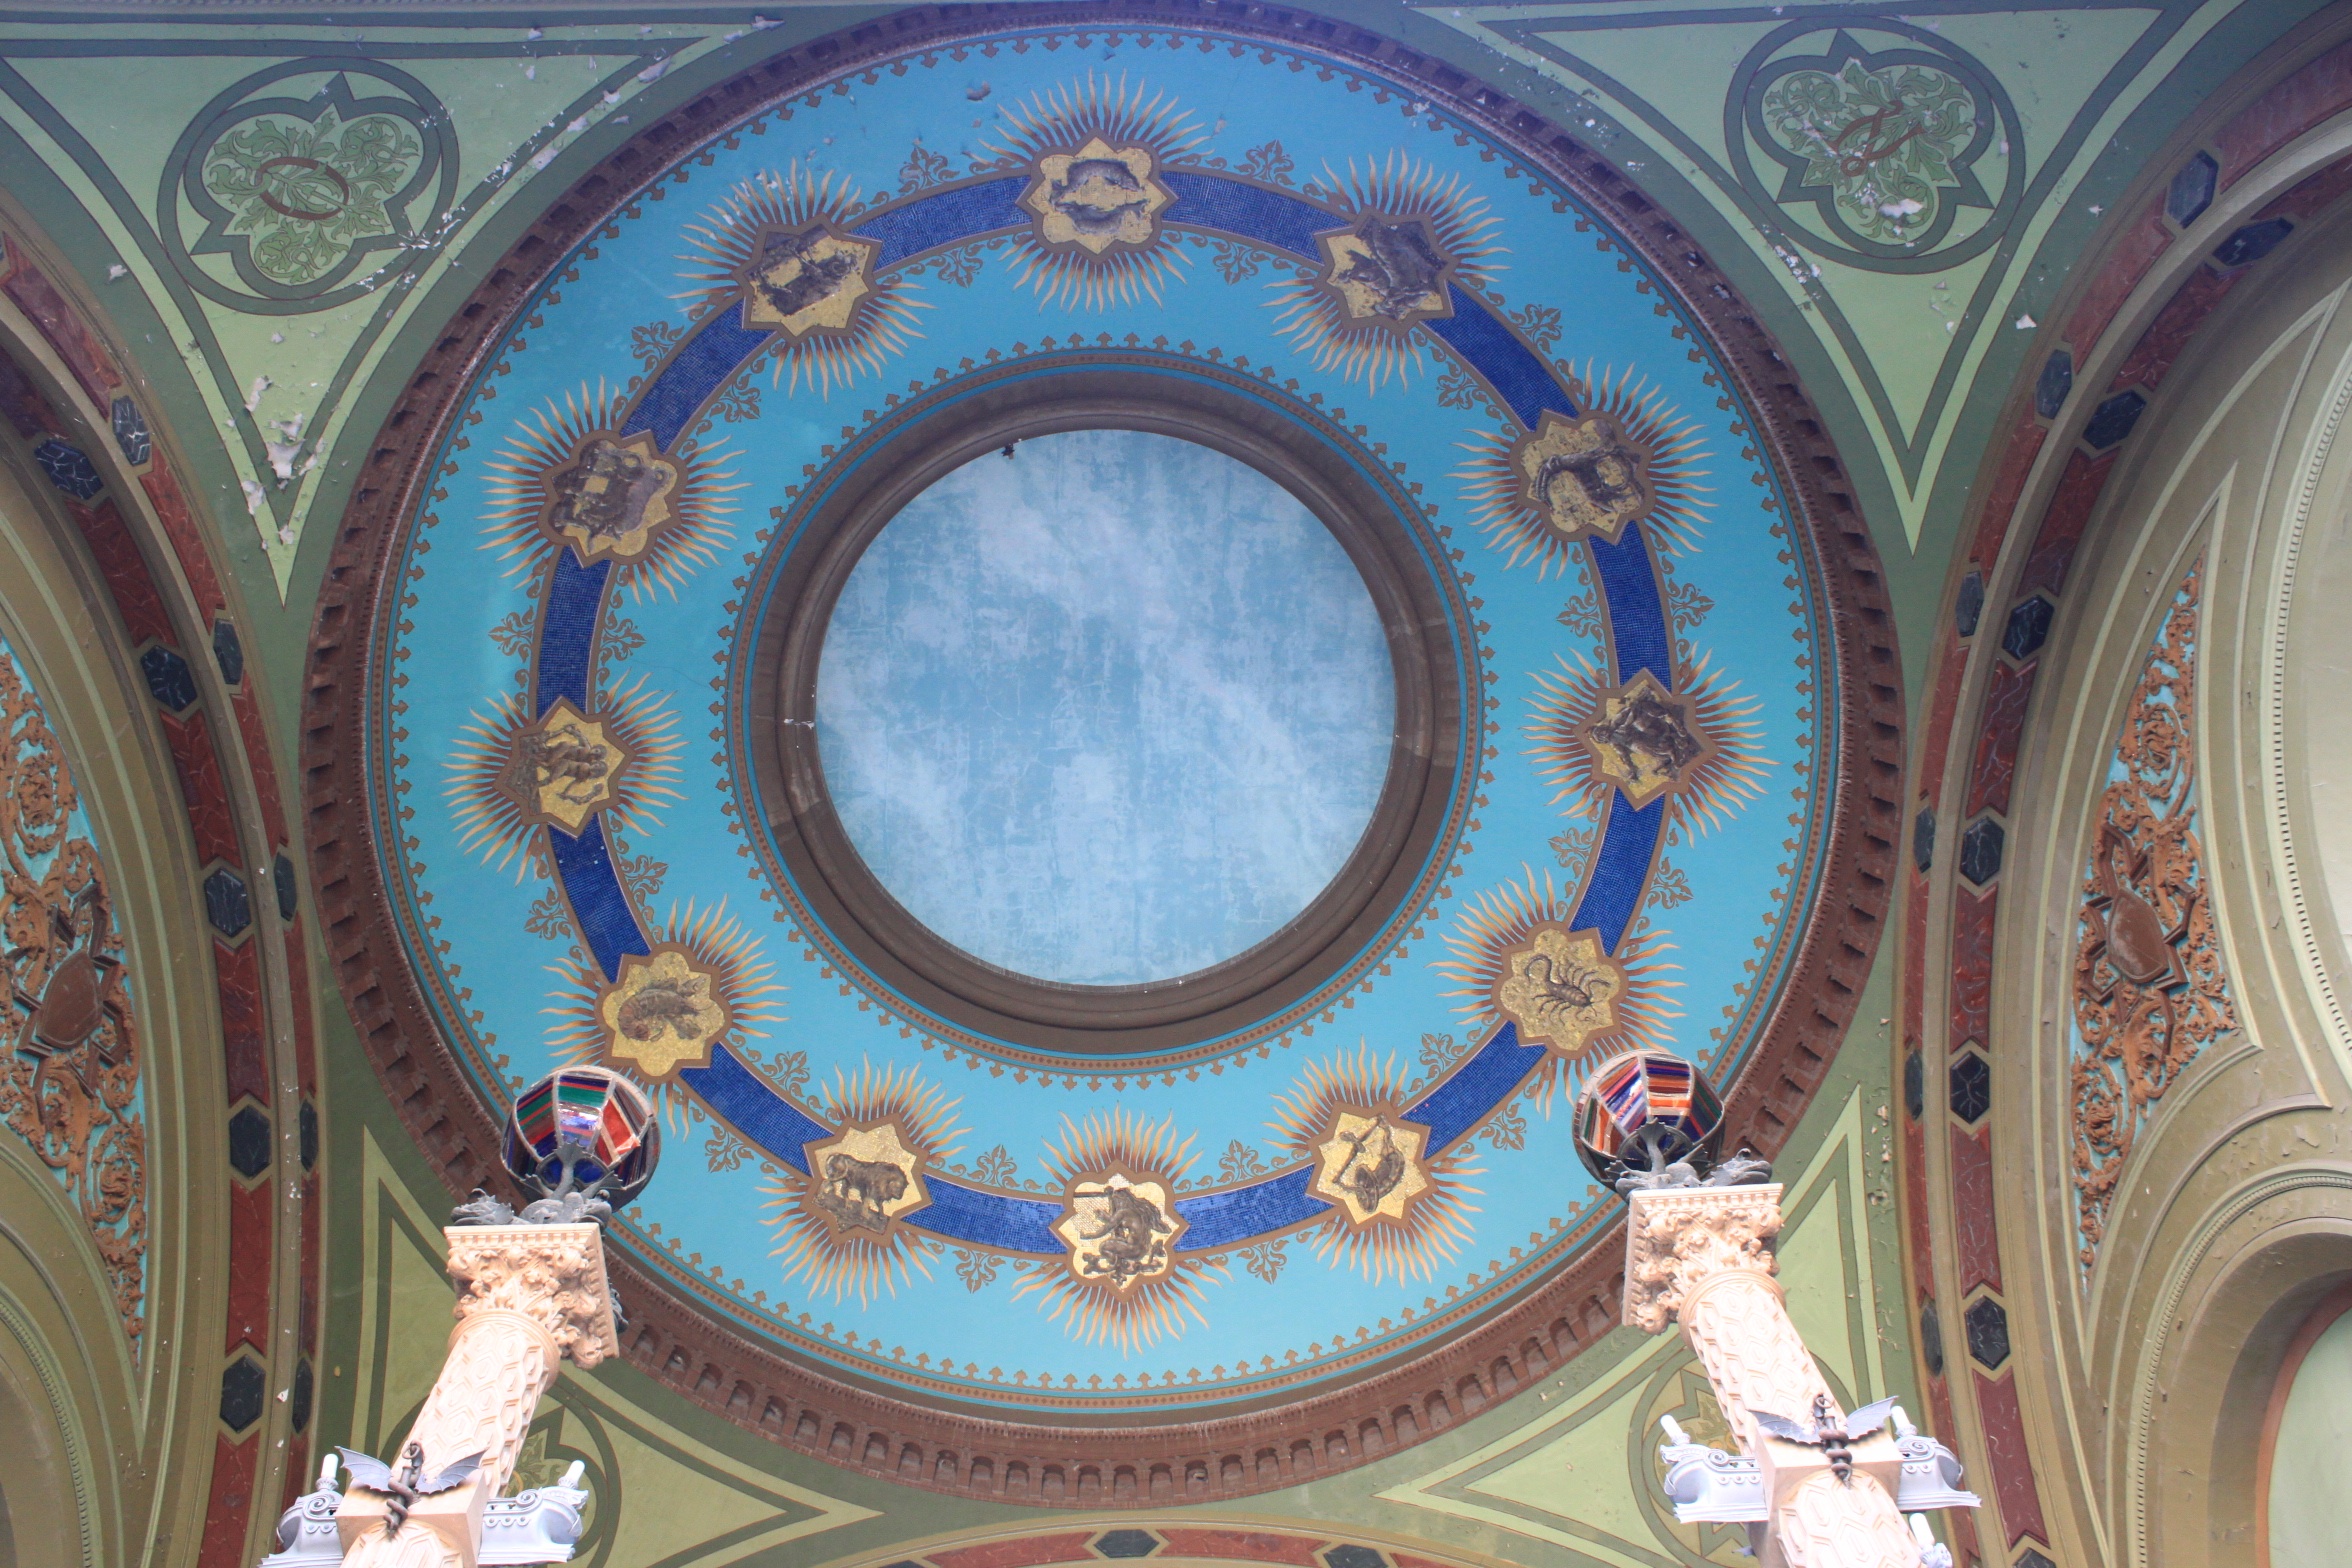
window, building, arch, ceiling, place of worship, symmetry, dome